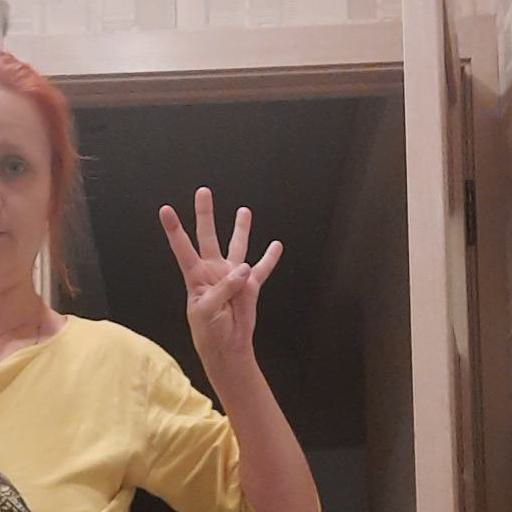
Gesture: four